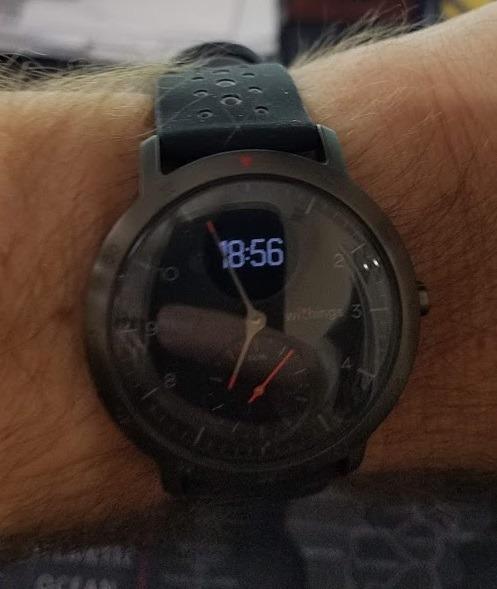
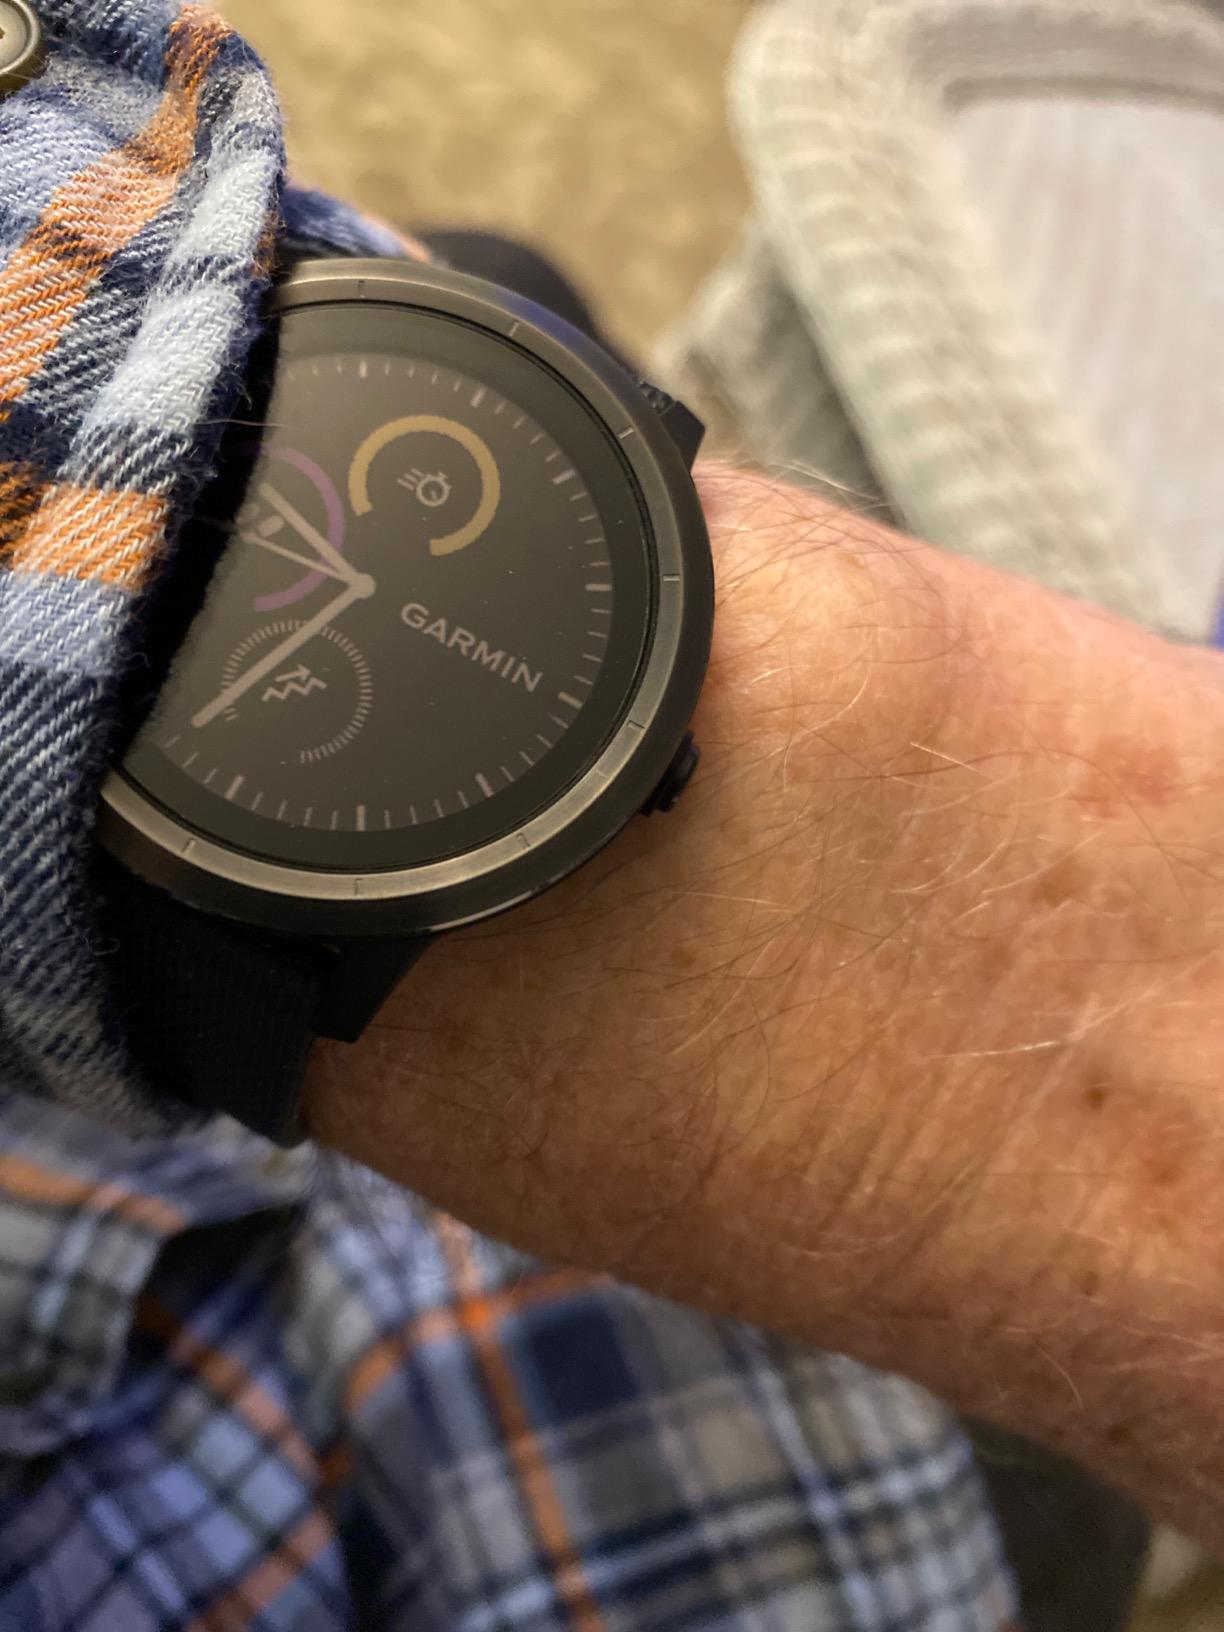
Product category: smartwatch
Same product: no